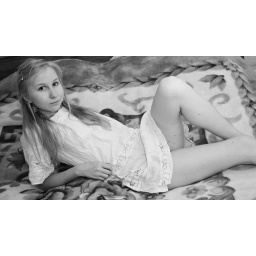
on the bed in the white gown